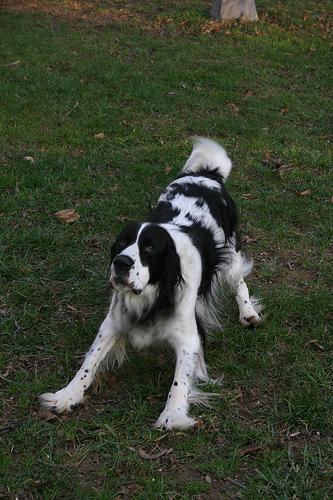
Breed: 276-n000112-English_springer